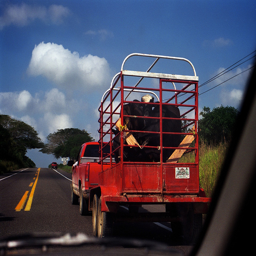
Truck pulling trailer on road with cattle in it.
A group of cattle are in a trailer attached to a truck.
A red truck pulling two horses to a new destination.
A truck that is carrying animals in a cage on the back of it.
Cows are riding in the cage in the back of the truck